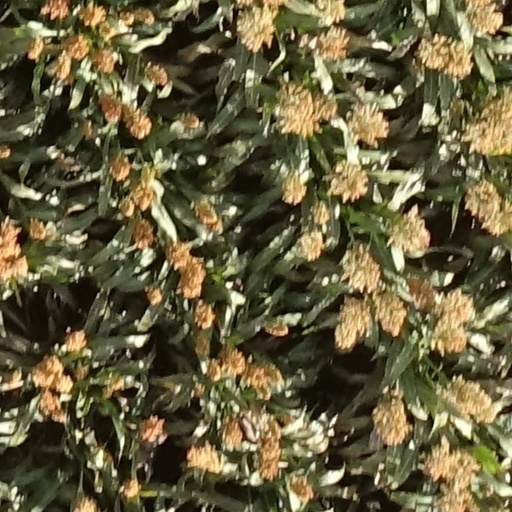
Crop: sorghum